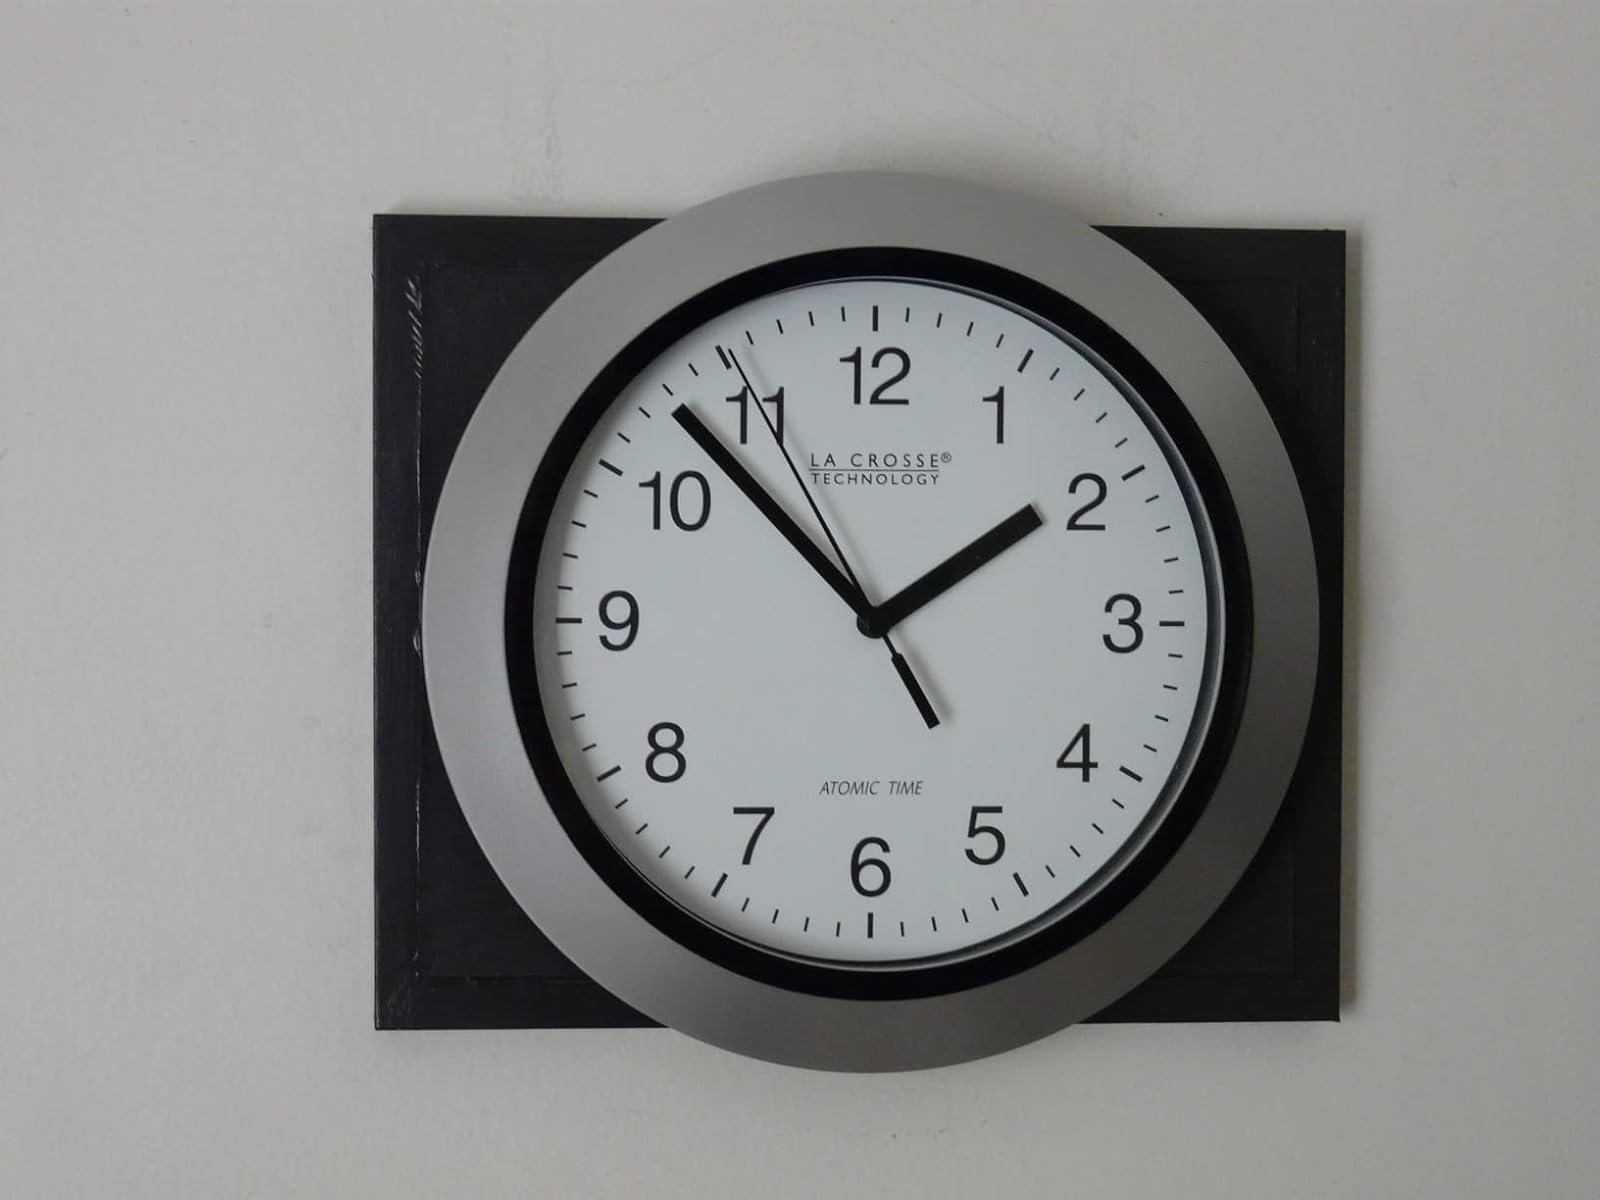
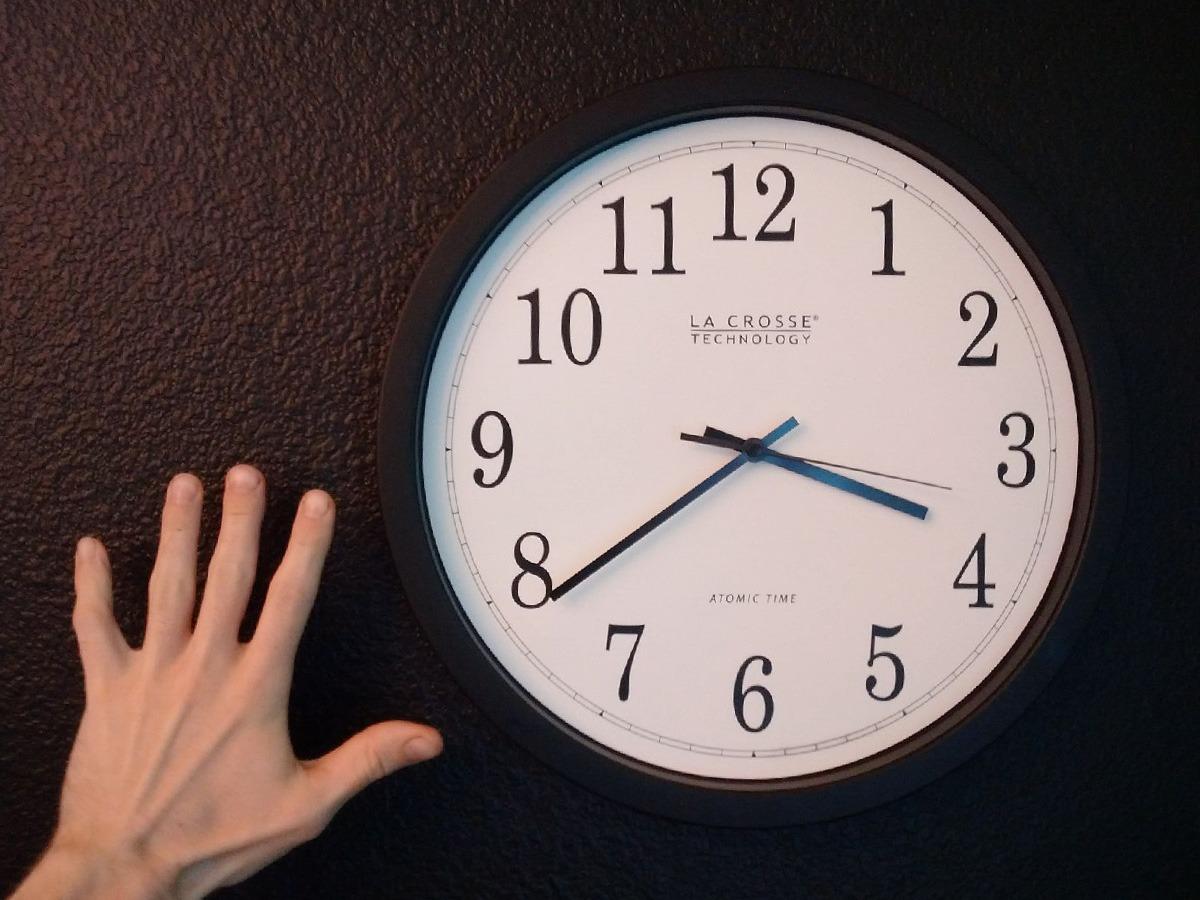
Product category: clock
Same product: no